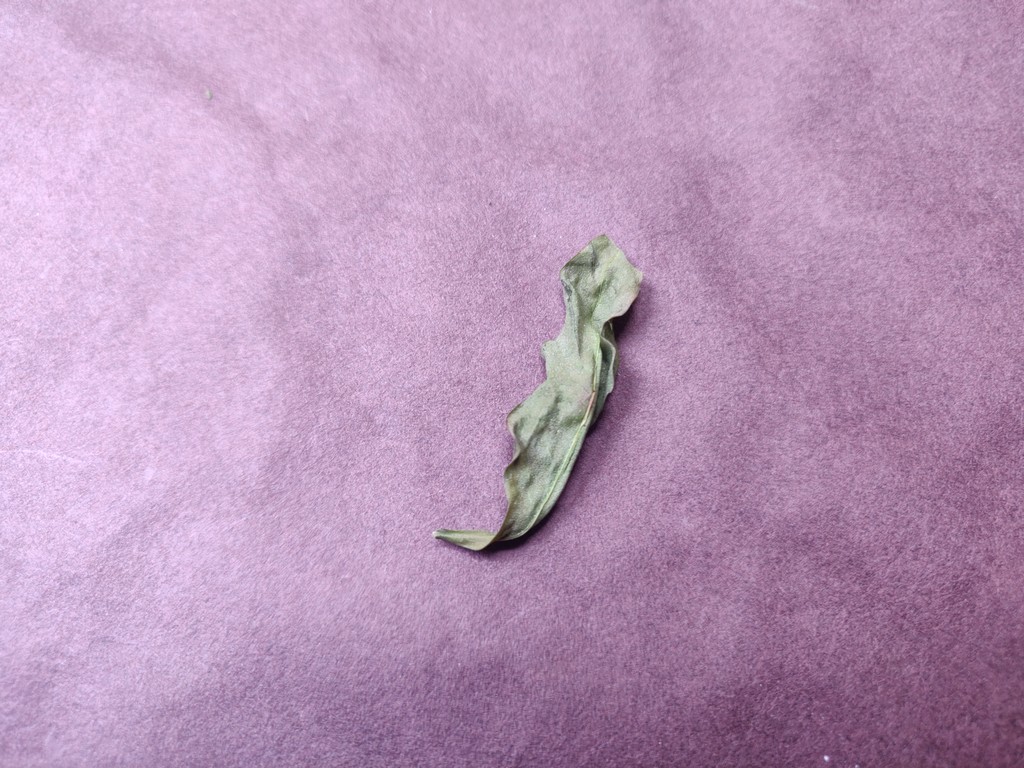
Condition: Dried
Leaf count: single
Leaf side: unknown